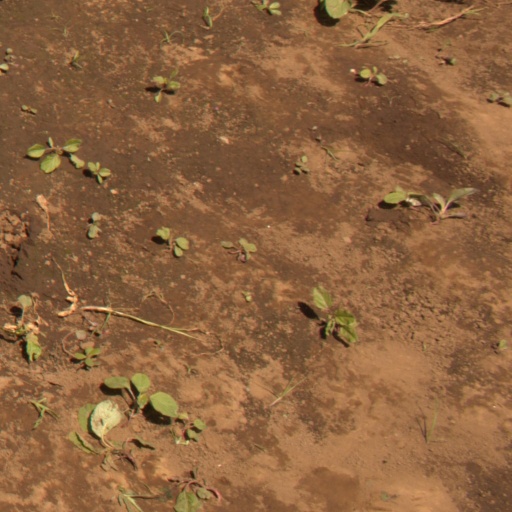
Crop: soybean